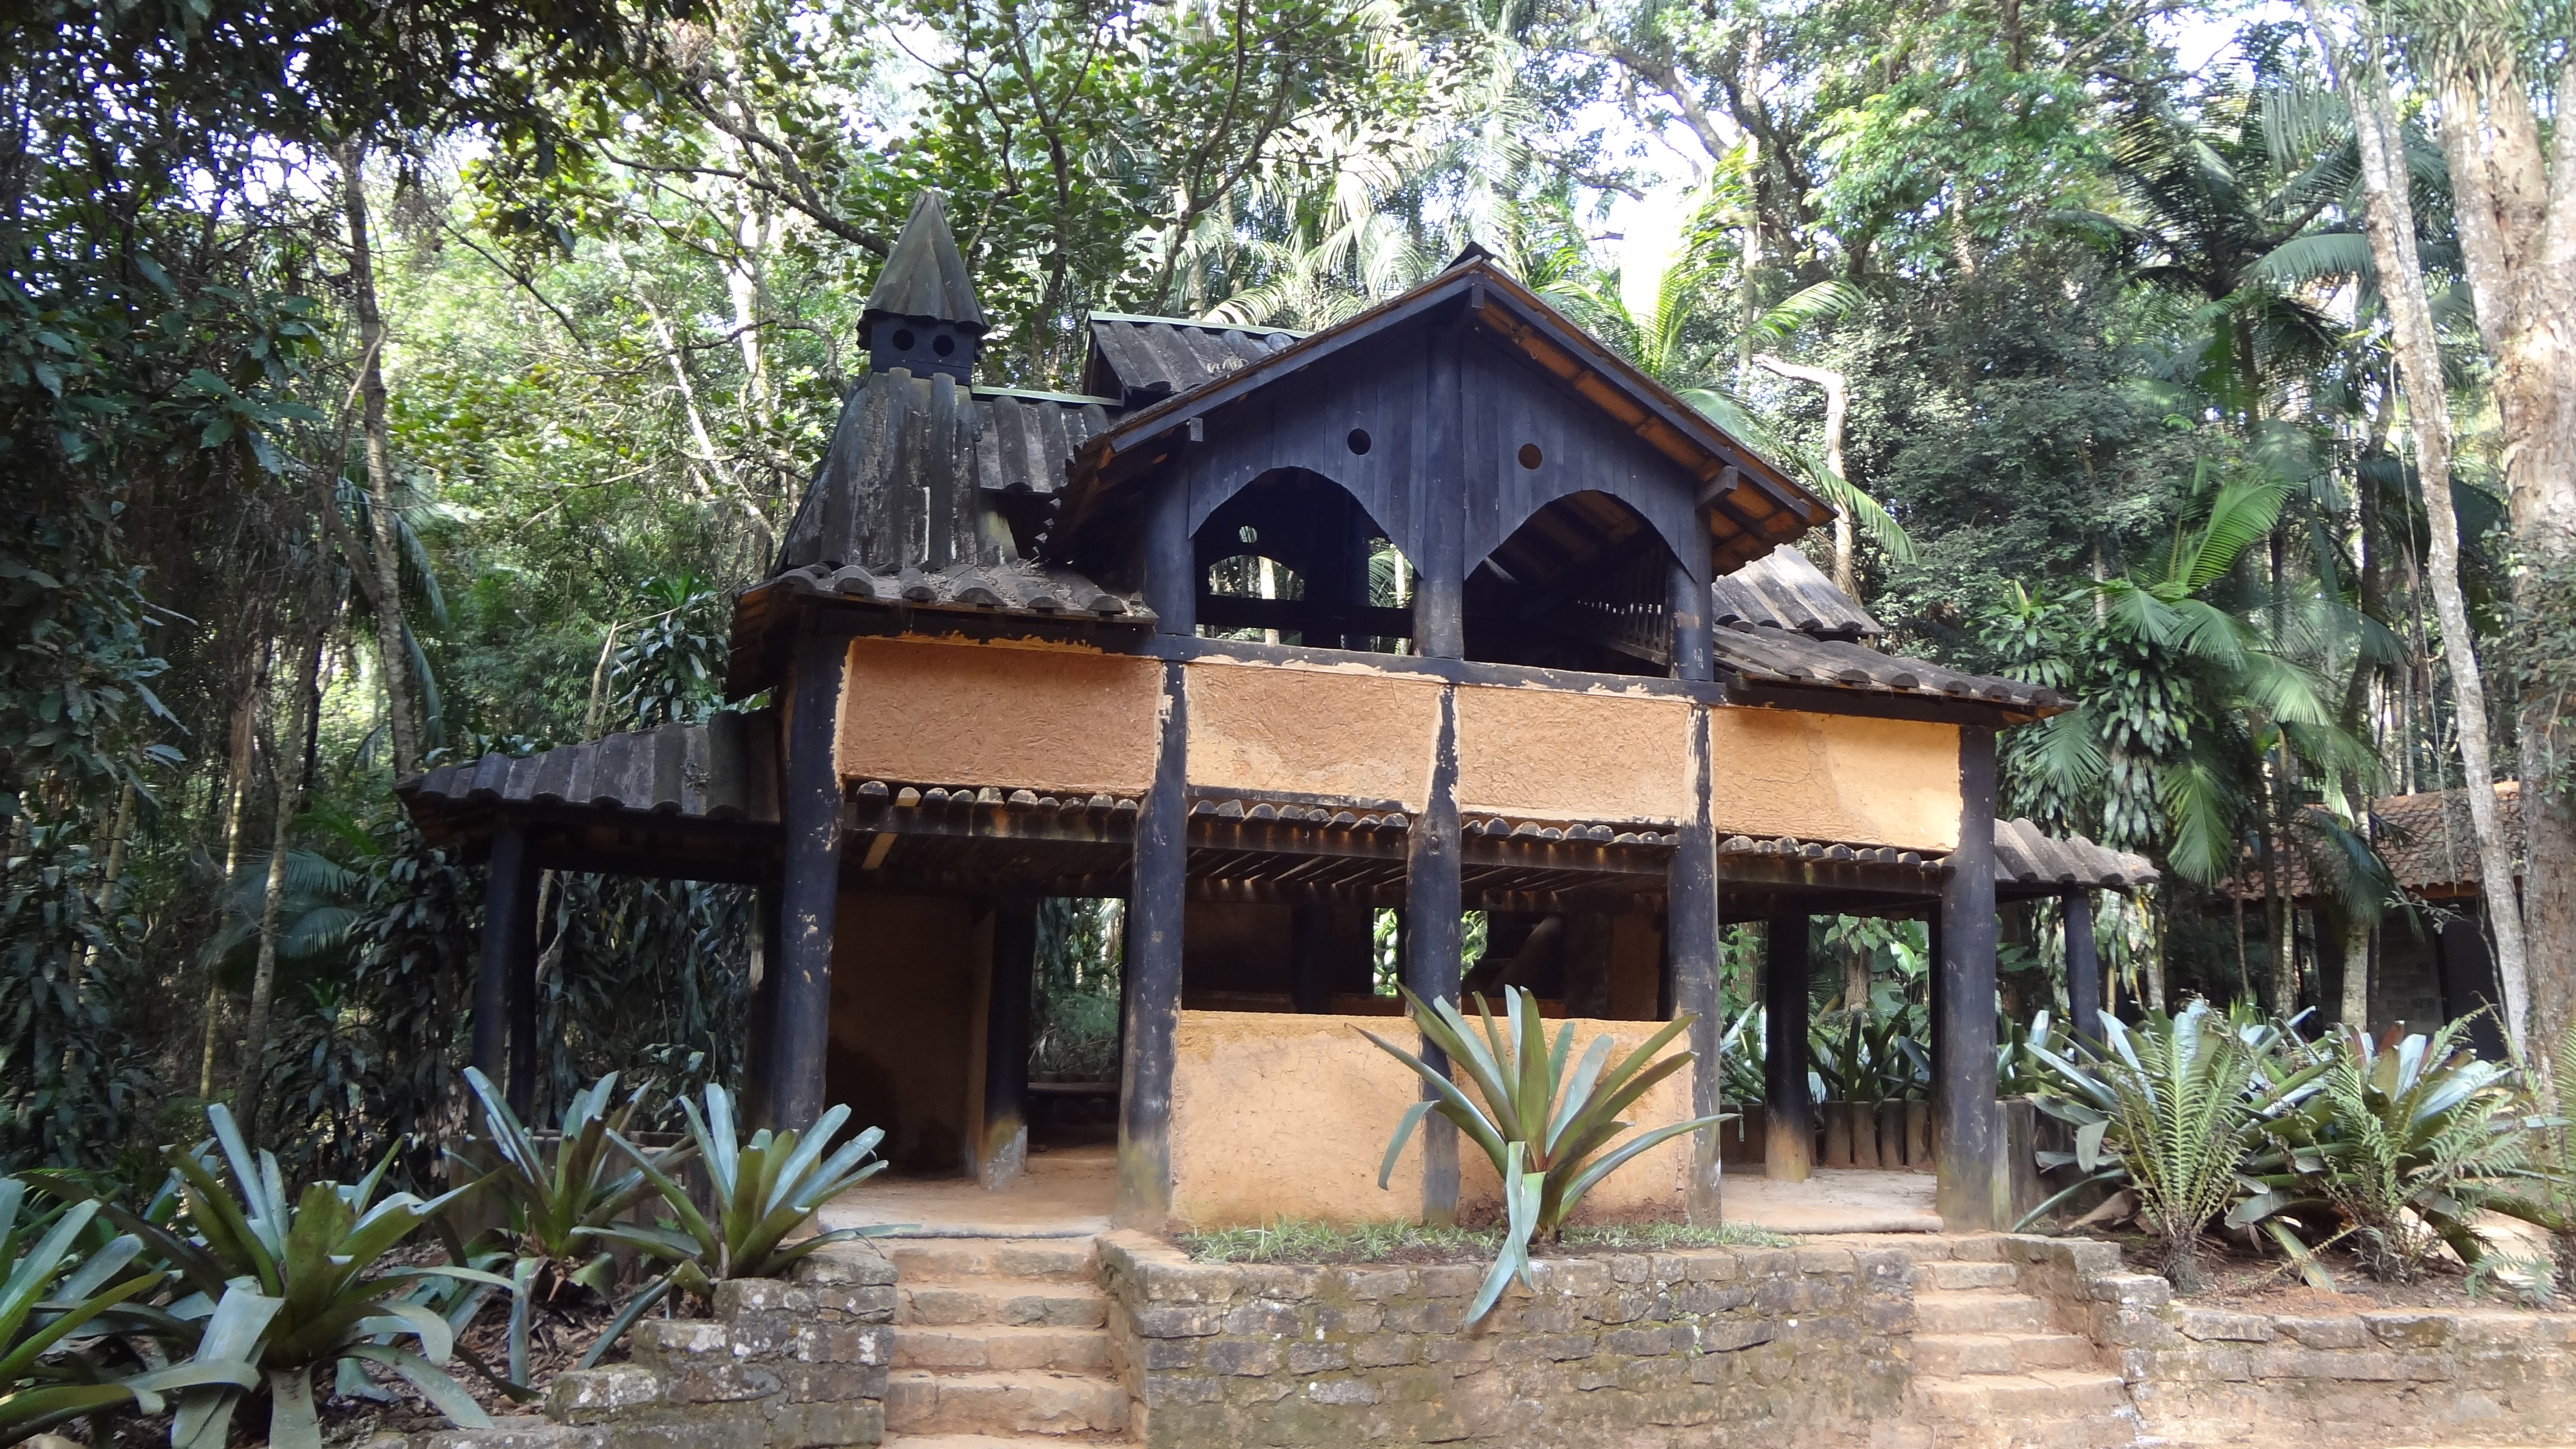
jardim botanico, property, cottage, house, real estate, tree, resort, hacienda, outdoor structure, hut, villa, facade, estate, jungle, plant, eco hotel